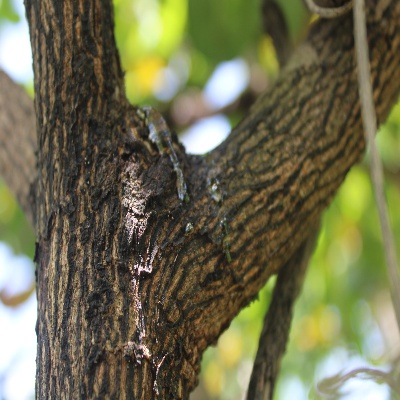
Crop: Cashew
Condition: gumosis